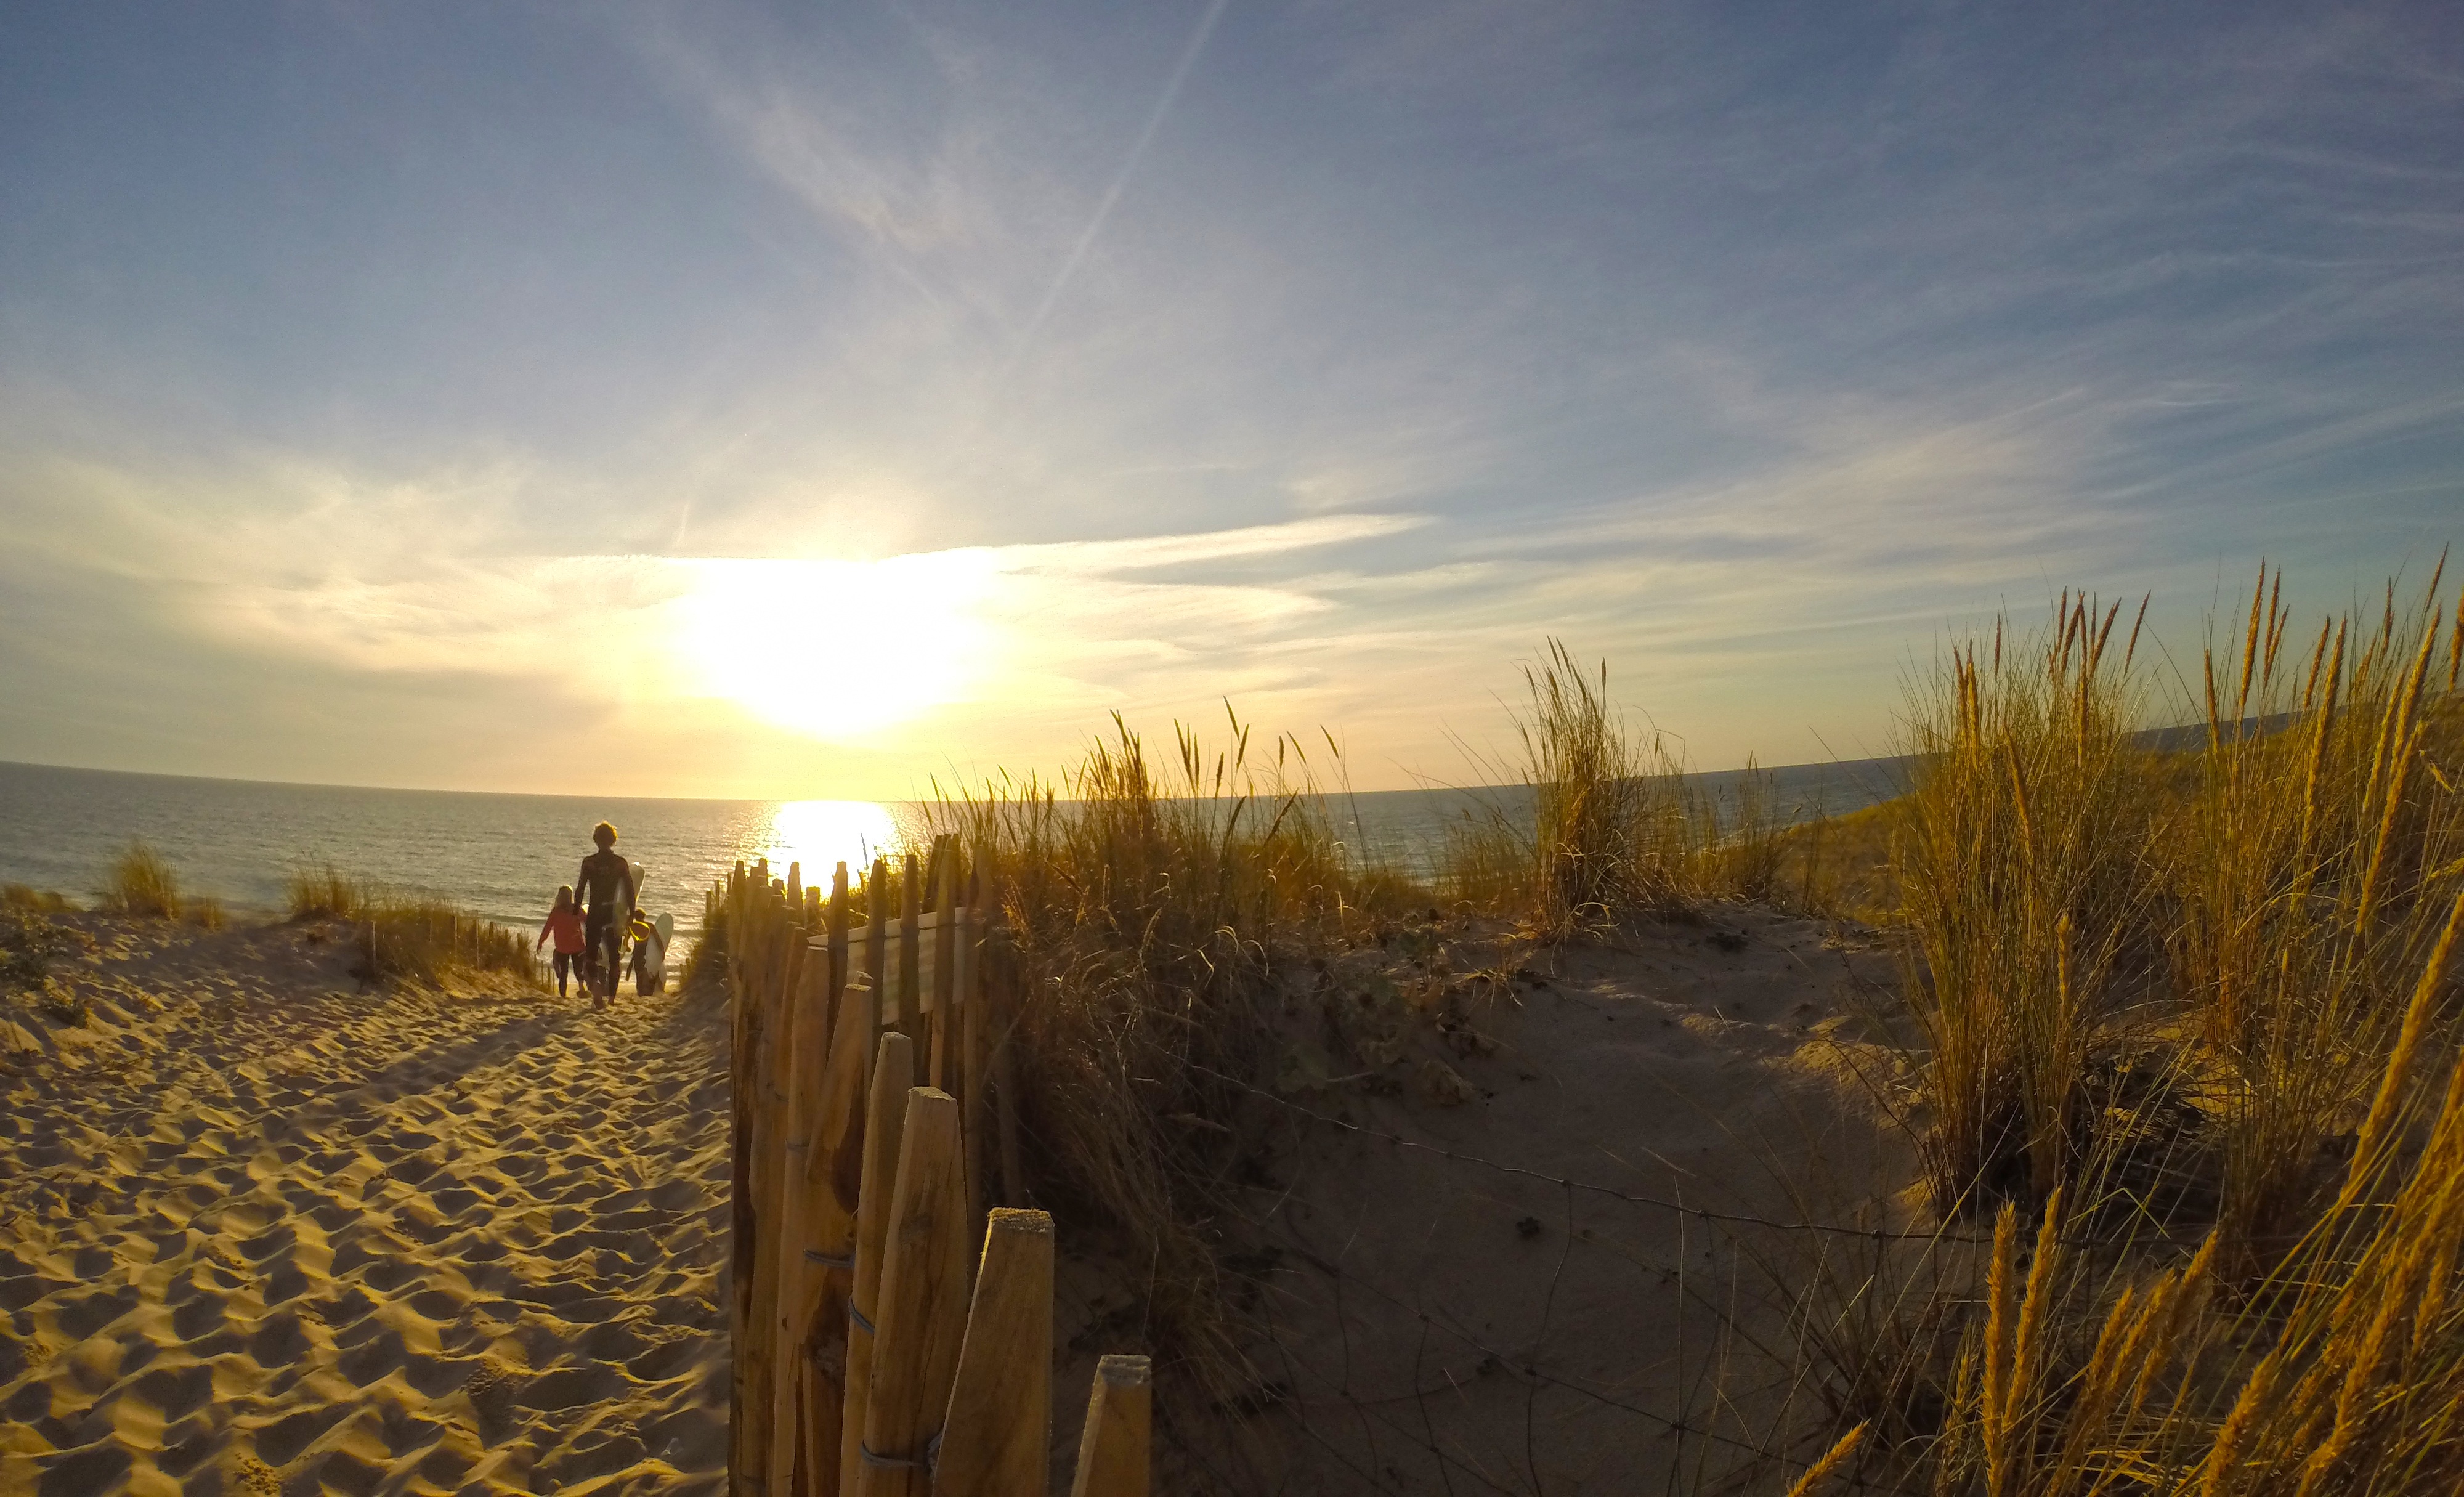
landscape, sea, nature, grass, sand, horizon, cloud, sky, sun, sunrise, sunset, field, prairie, sunlight, morning, hill, wind, dawn, dusk, evening, crop, agriculture, habitat, rural area, natural environment, grass family